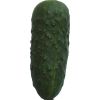
Label: Cucumber 1